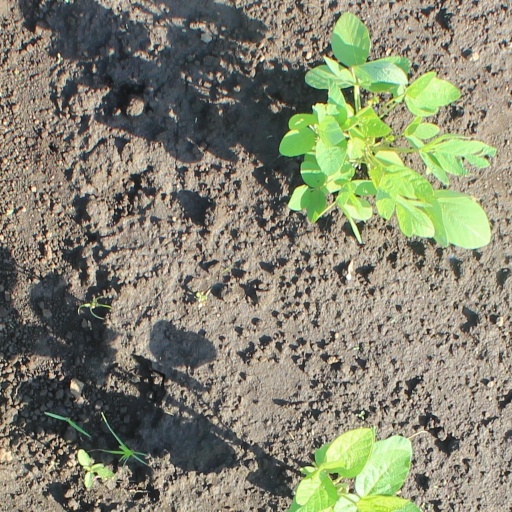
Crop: soybean